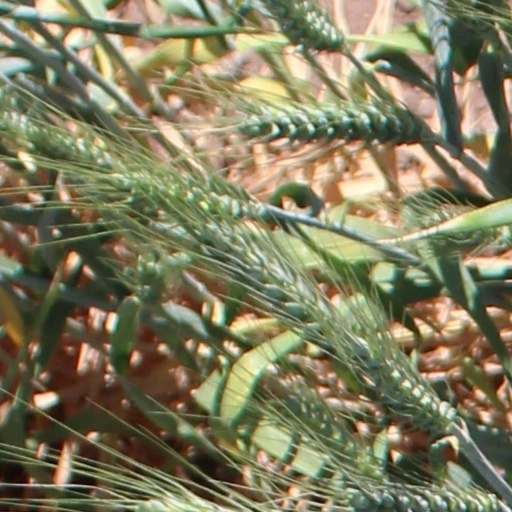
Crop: wheat